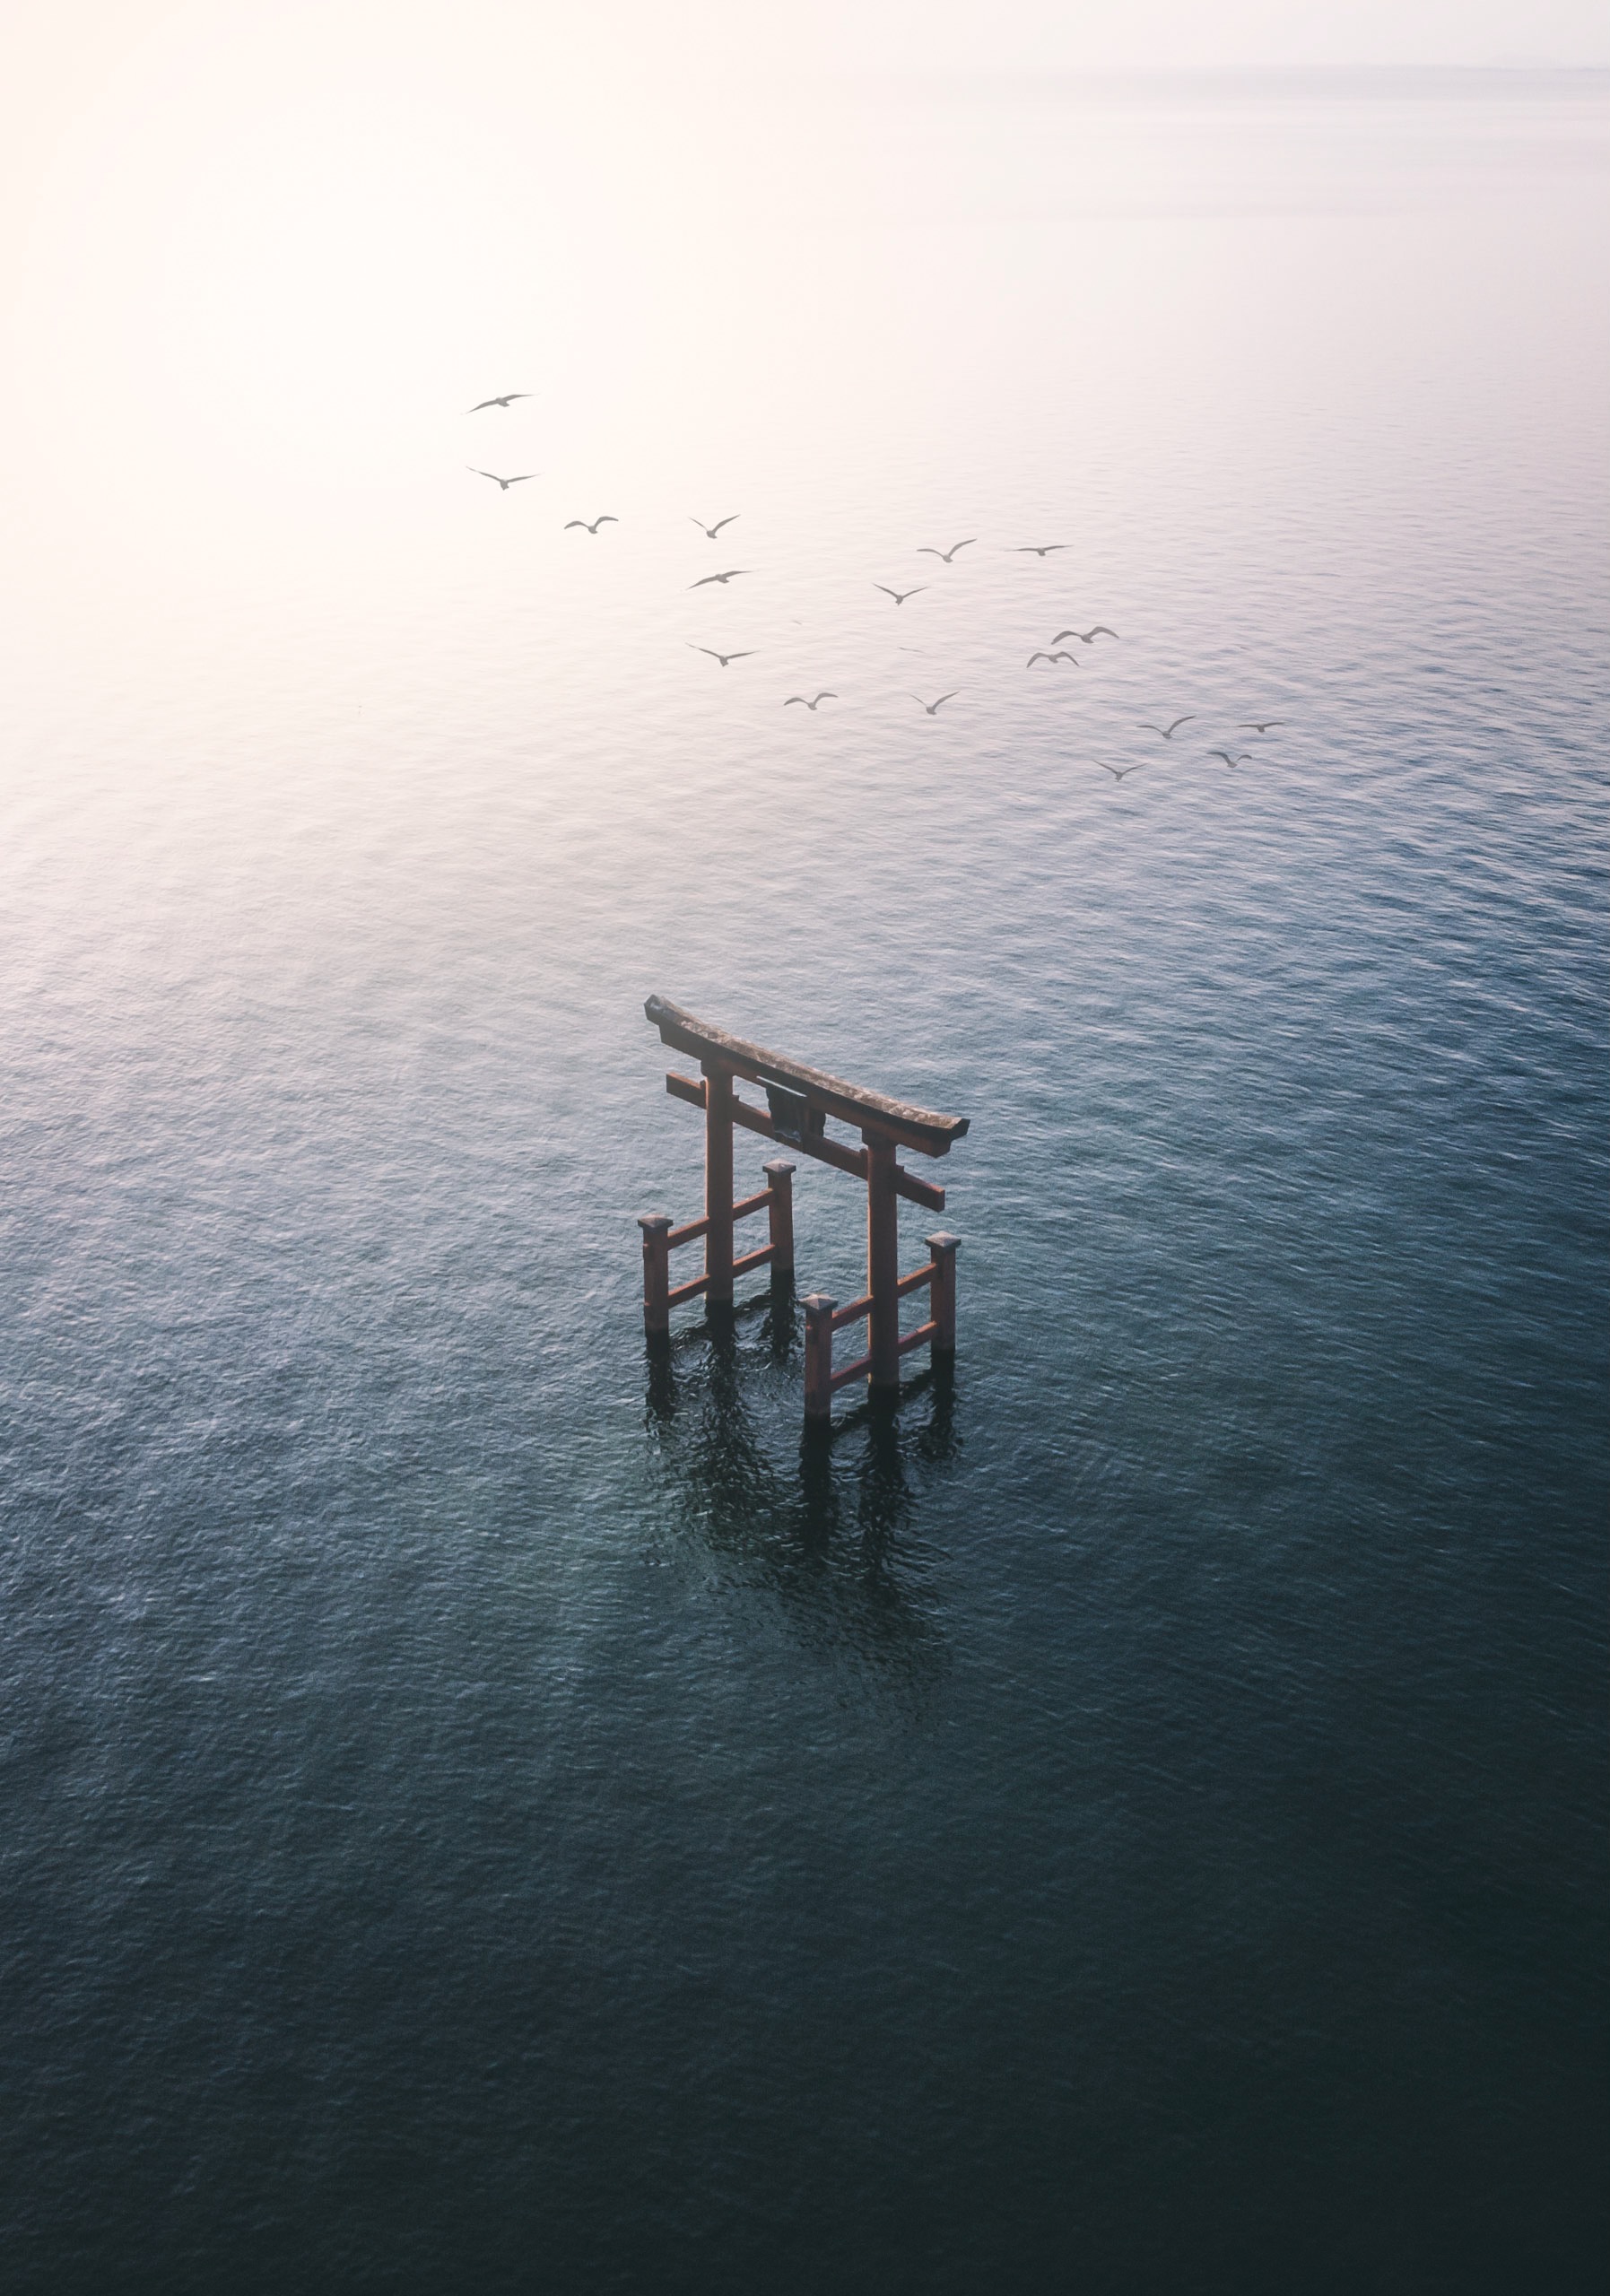
water, sky, atmospheric phenomenon, calm, sea, horizon, lake, reflection, morning, ocean, cloud, fog, sound, river, landscape, dock, torii, winter